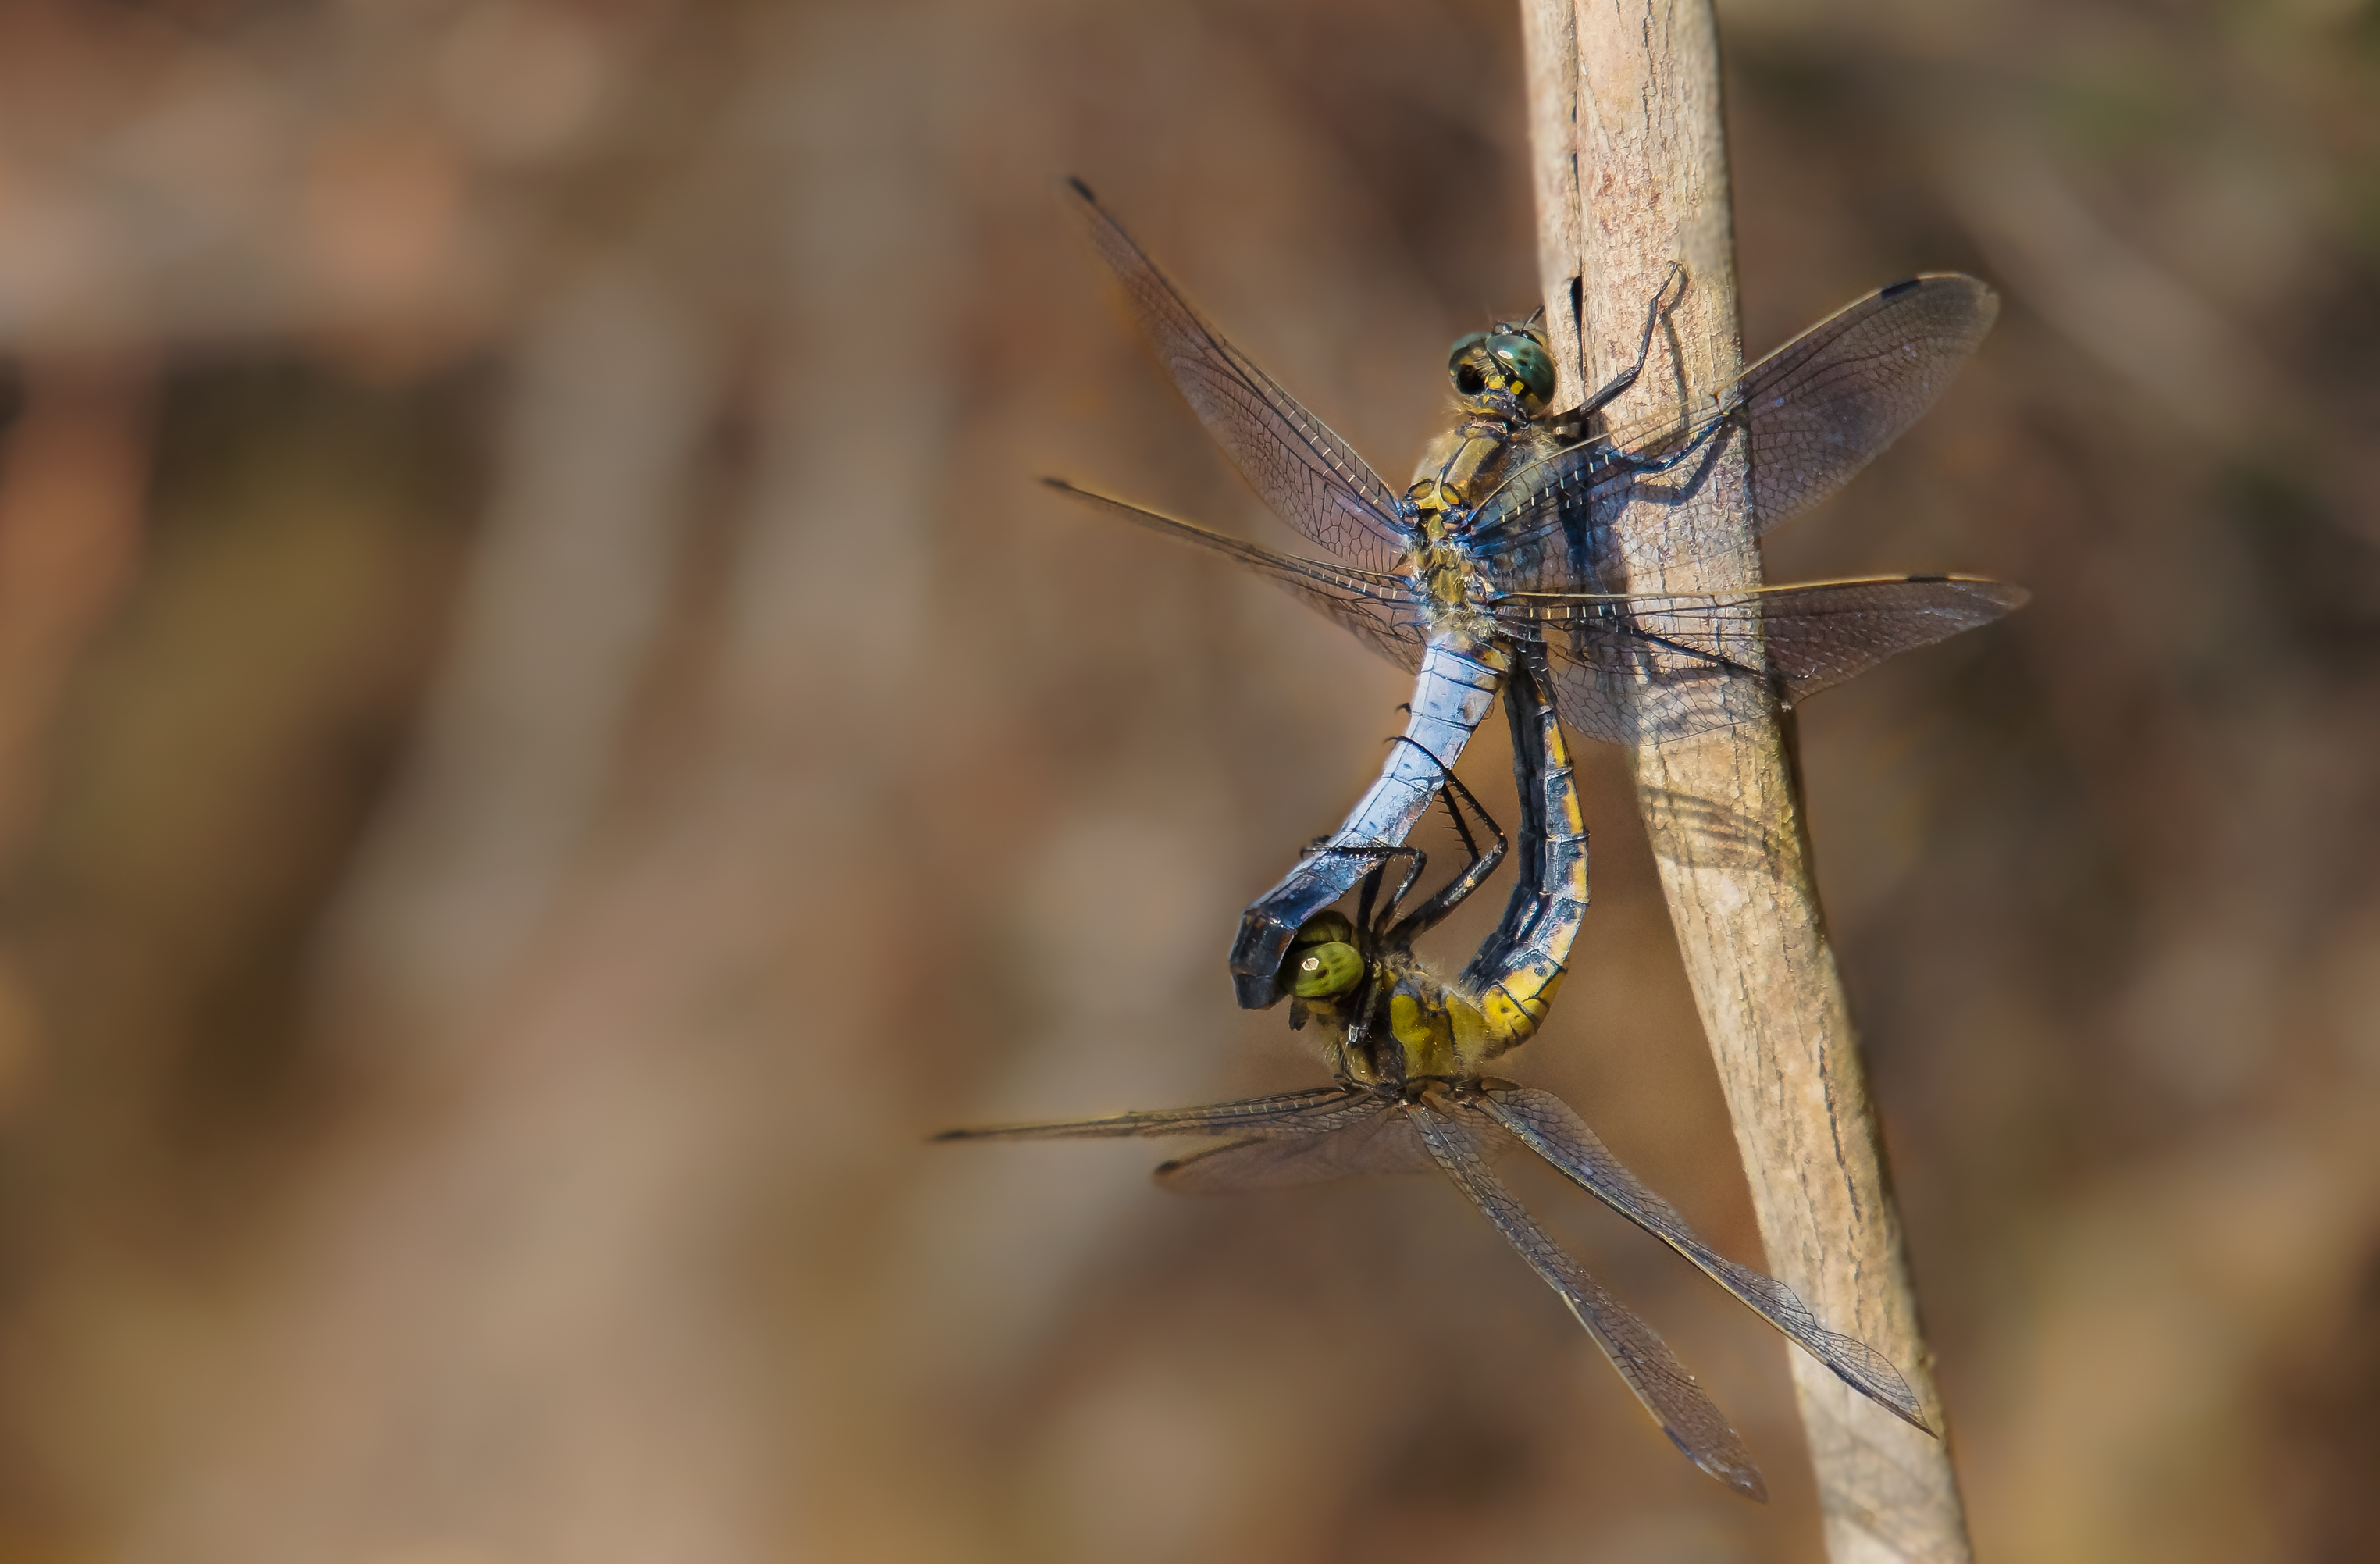
nature, wing, insect, fauna, invertebrate, close up, 100mm, animals, dragonfly, naturaleza, a77, damselfly, locust, ggl1, gaby1, xovesphoto, animales, liblula, sonya77, 50500, sigma50500, macro photography, arthropod, plant stem, dragonflies and damseflies, net winged insects